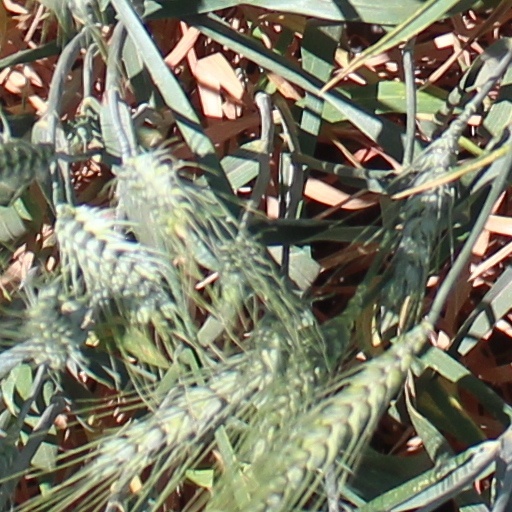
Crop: wheat